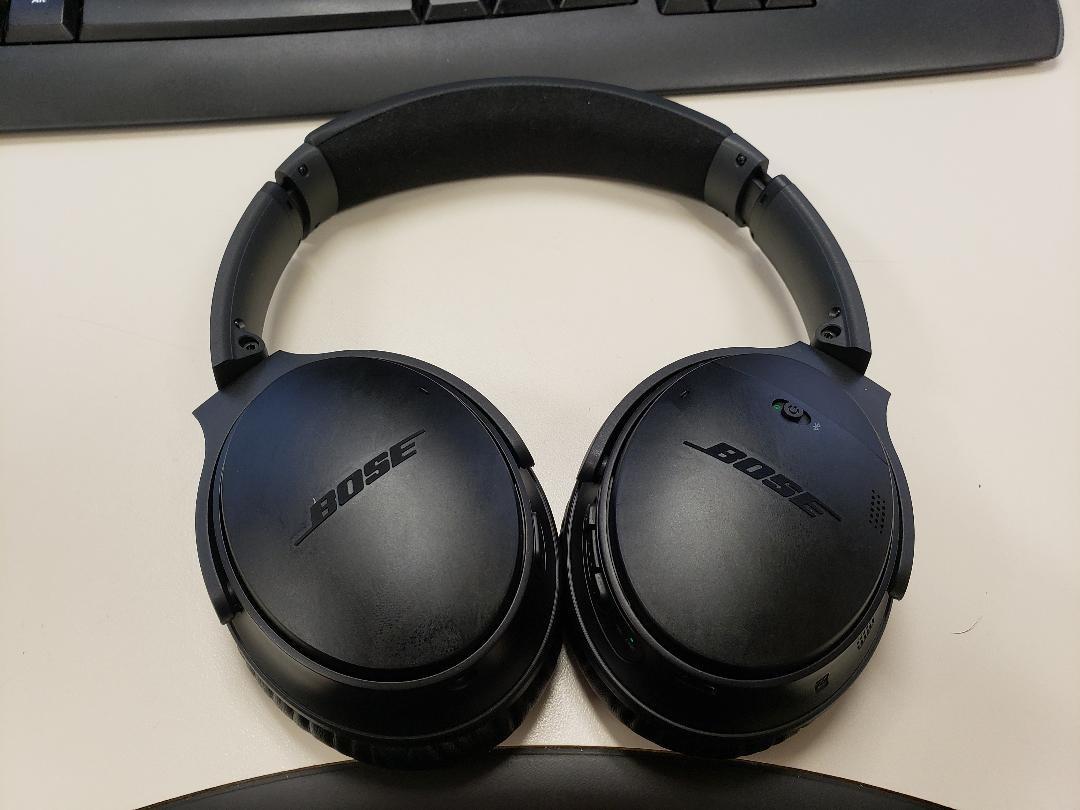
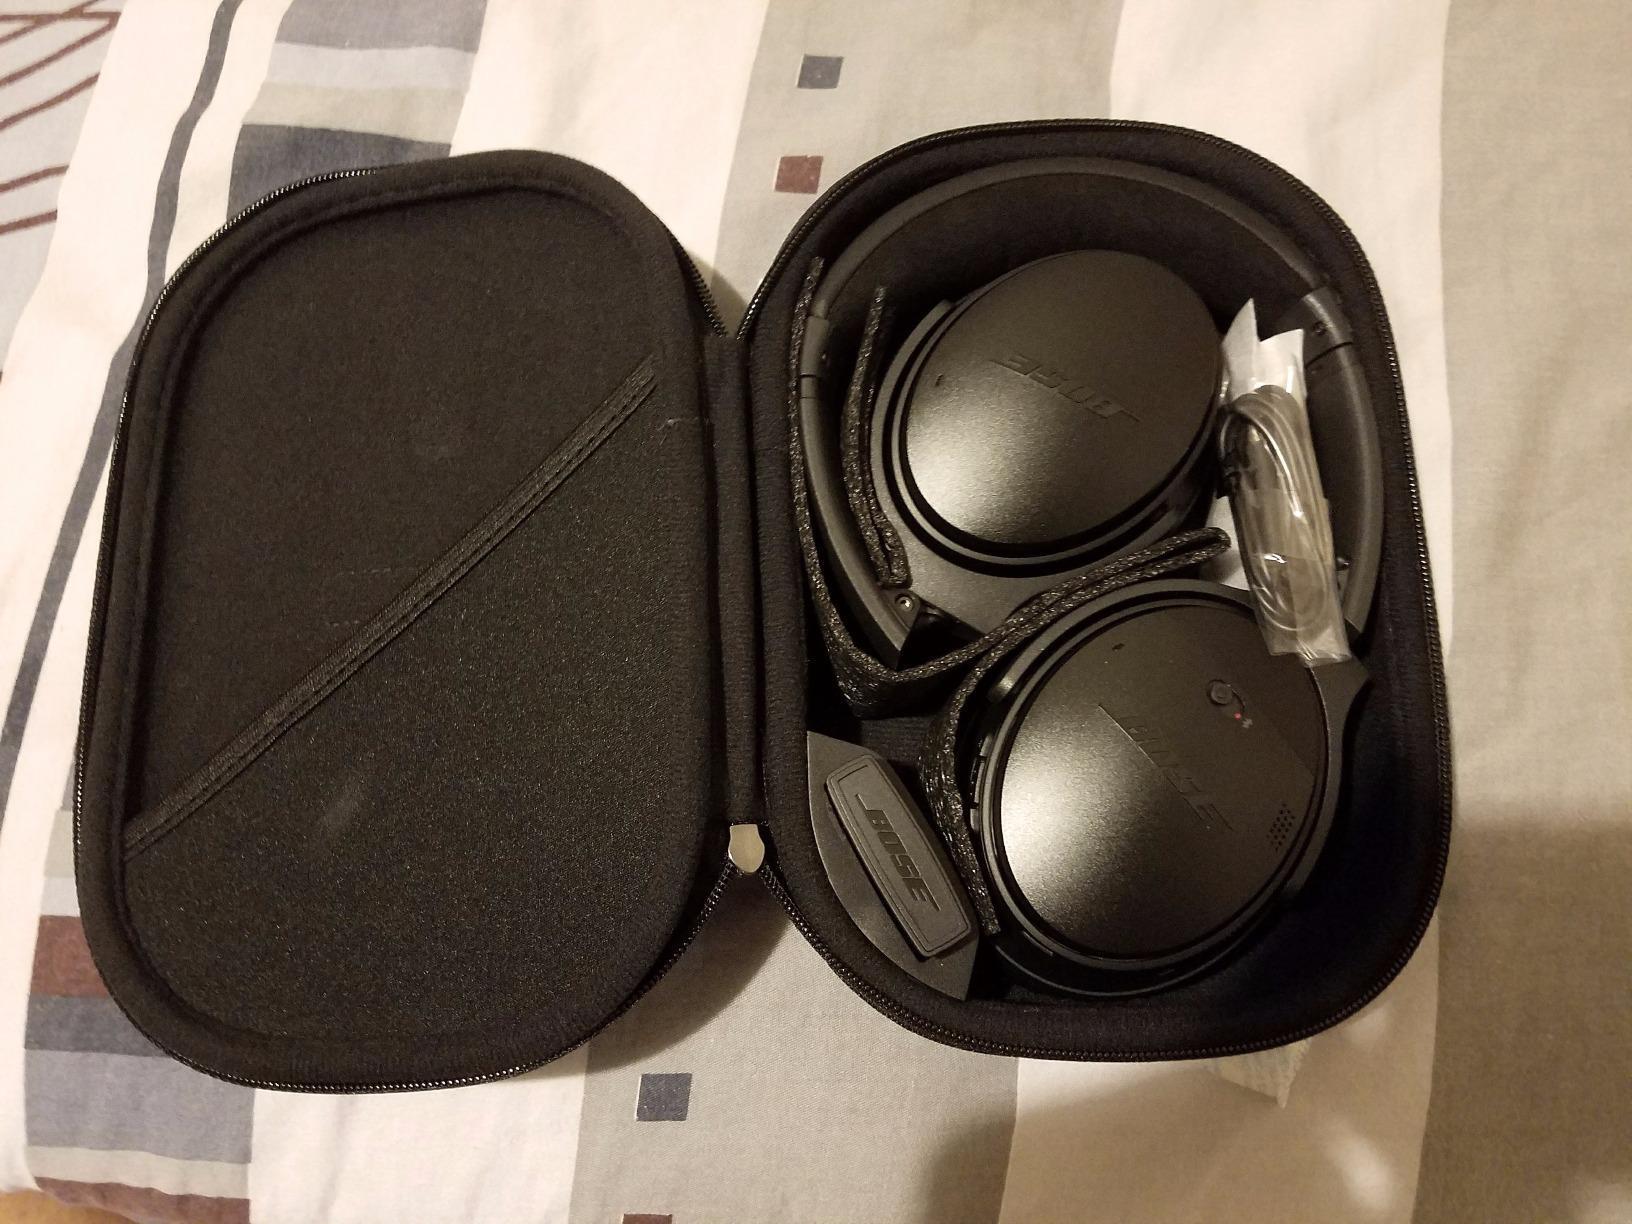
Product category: headphones
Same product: yes